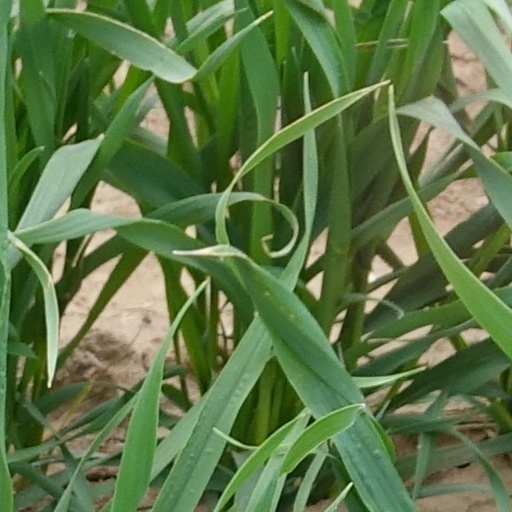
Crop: wheat